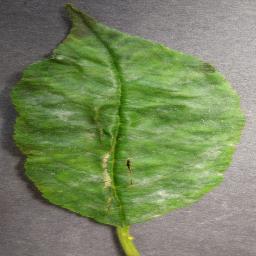
Label: Cherry___Powdery_mildew